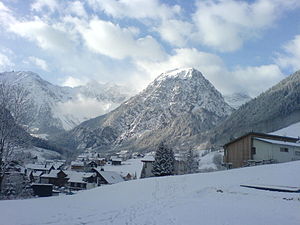
Brand (Vorarlberg)
Brand i Vorarlberg, Østrig
Brand er en kommune i Østrig i delstaten Vorarlberg Bludenz med omkring 700 indbyggere.